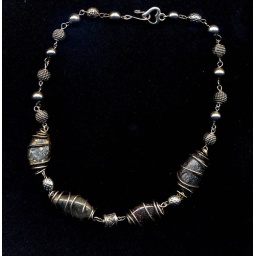
polished river stone necklace. Stones are wrapped with silver wire and joint by cylinder spacers.